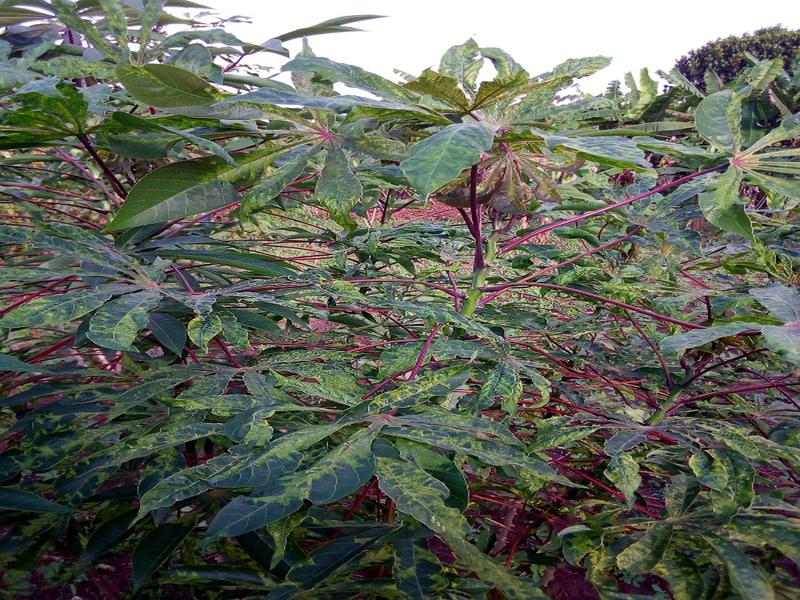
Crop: cassava
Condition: mosaic_disease